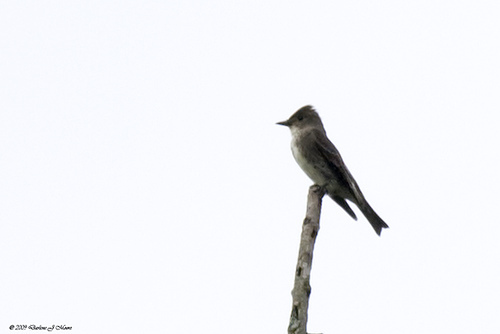
a small grey bird with feathers on its head like a mohawk.
this bird has a short straight bill, a soot gray crown, and a white breast and belly.
a small black and silver bird with a gray belly, with a short pointed bill.
this bird is white and brown in color with a skinny beak, and dark eye rings.
a brown bird with a small, pointy bill, a white breast and belly, and black-trimmed primaries.
a small bird with a small grey bill, light grey belly, and dark grey wings.
a bird with a black bill, grey breast and black secondaries.
a small grey bird, with a light colored belly, black primaries, and a small bill.
a small grey bird with a sharp black beak
this bird has wings that are grey and has a white belly
Species: Olive Sided Flycatcher